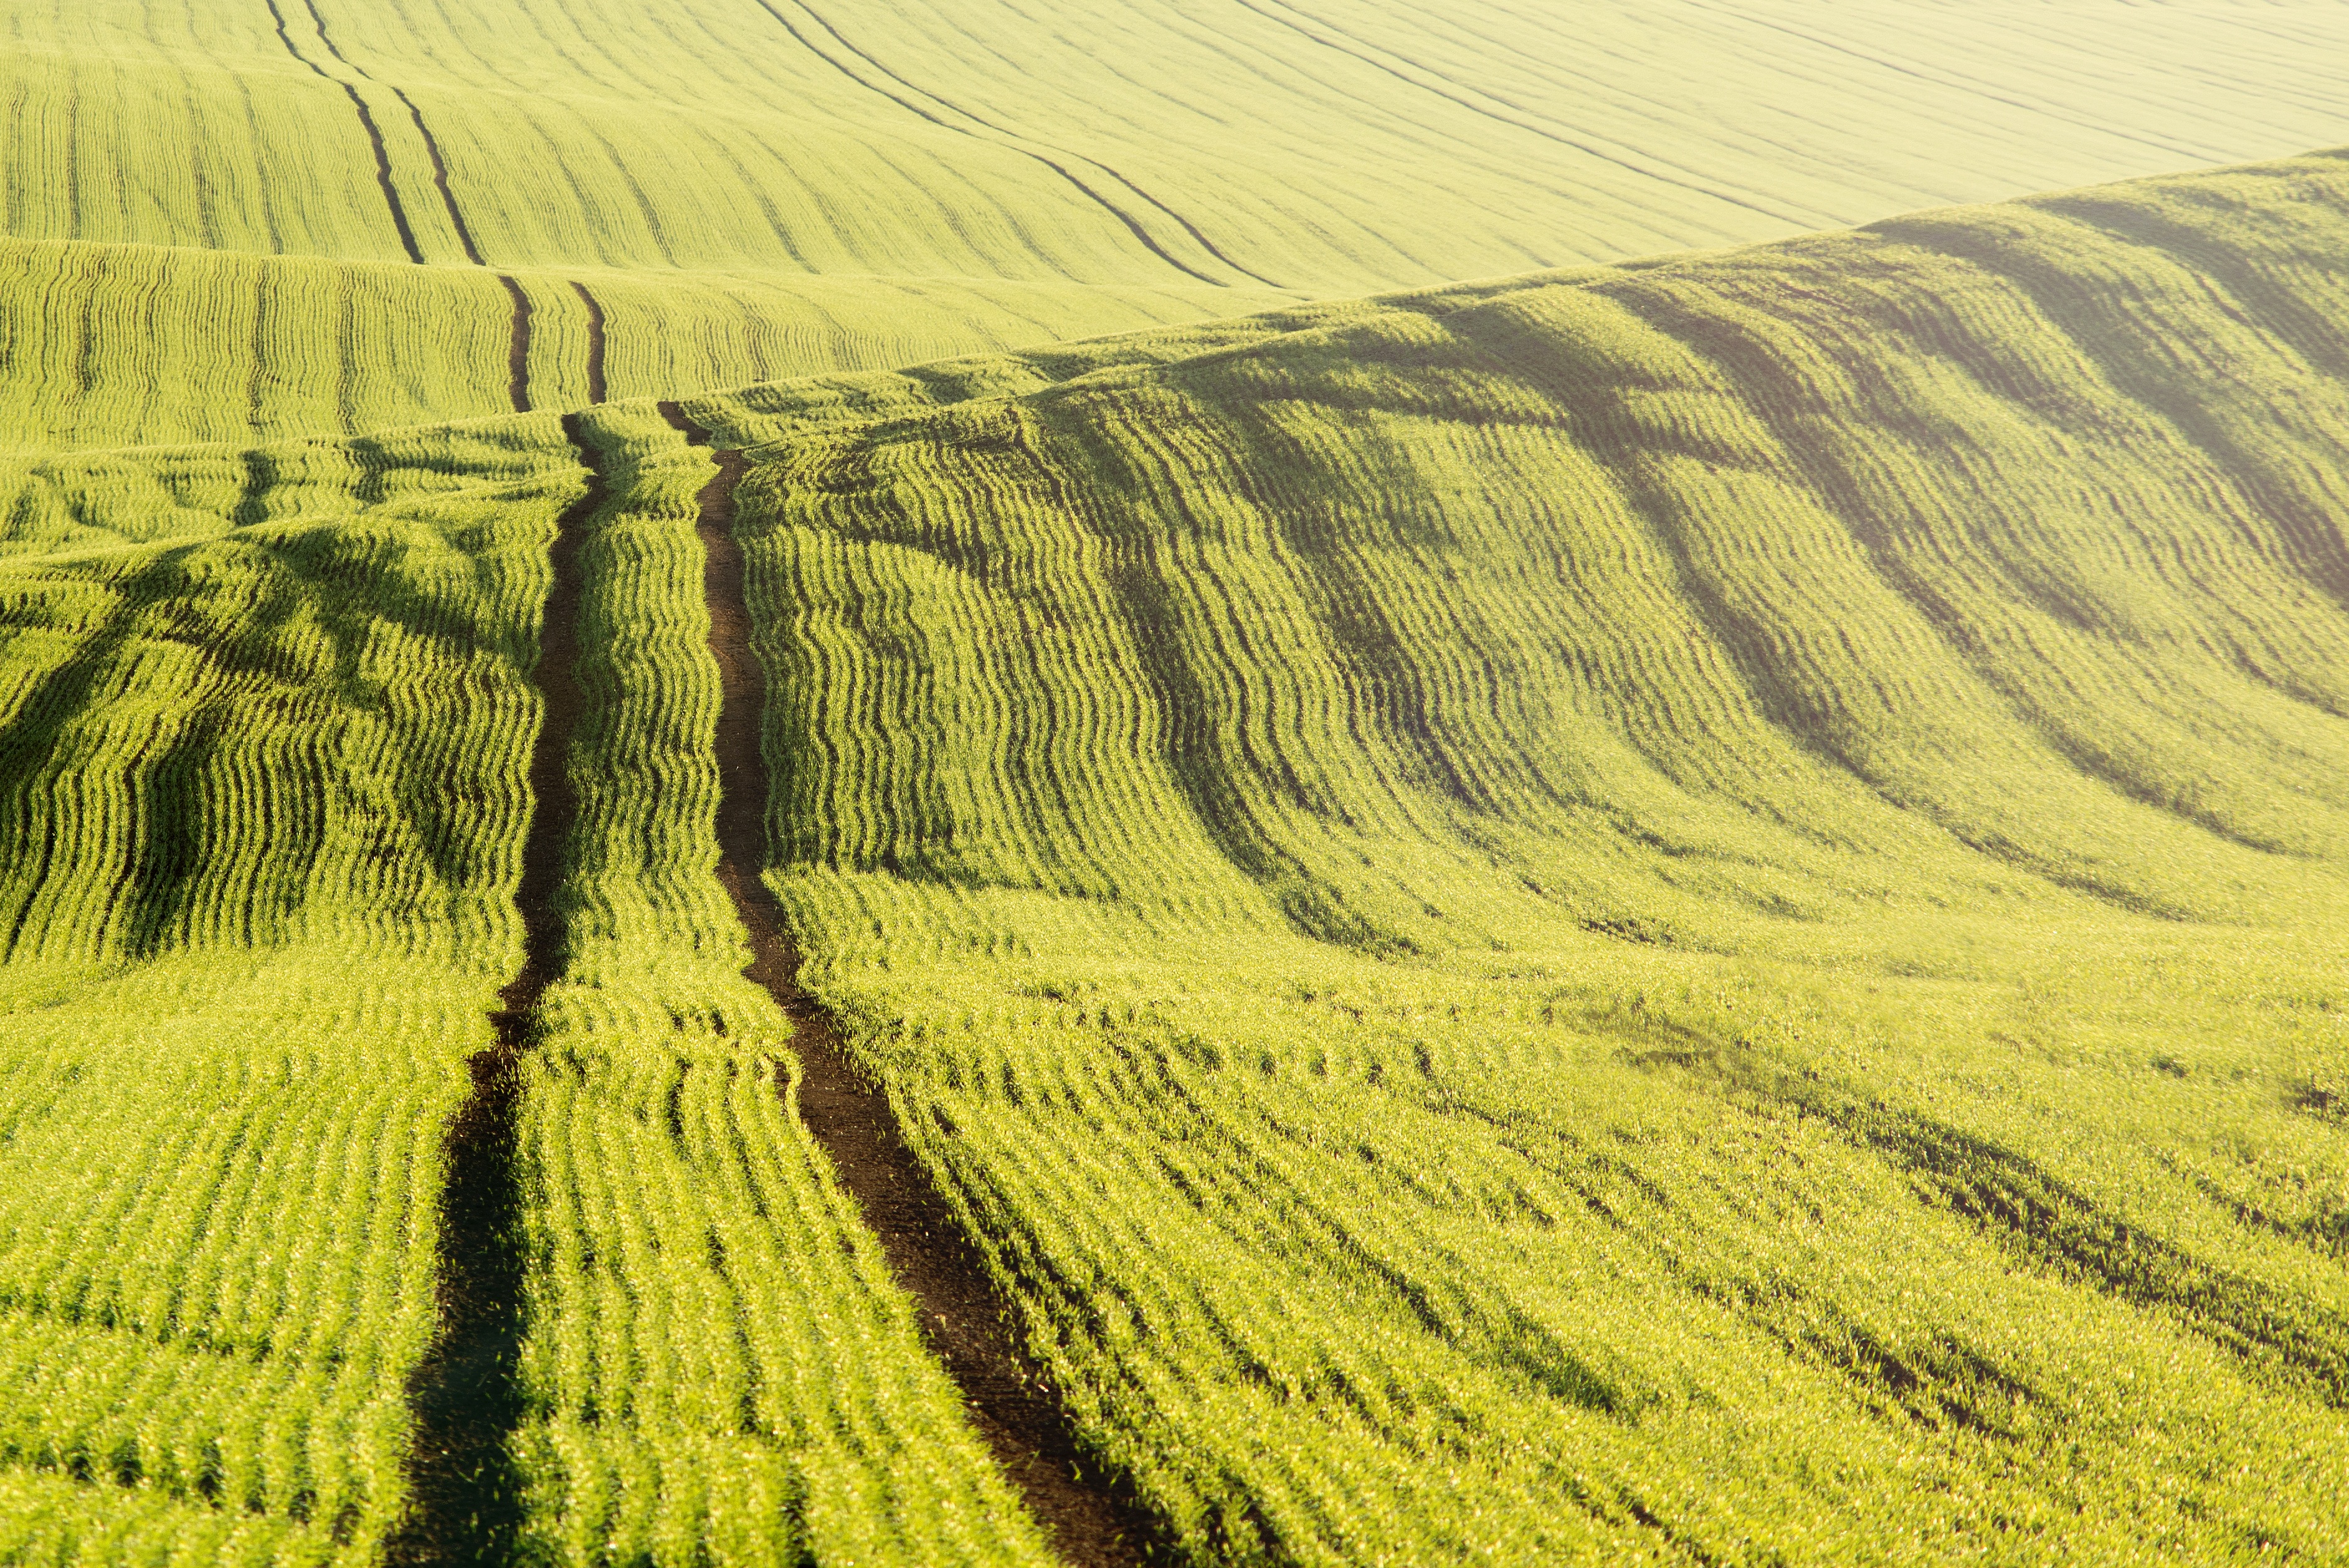
landscape, plant, field, wheat, grain, prairie, countryside, food, produce, crop, soil, agriculture, plain, rapeseed, grassland, badlands, brassica, wavy, flowering plant, low light, the low sun, reaping grain, cereal box, grass family, land plant